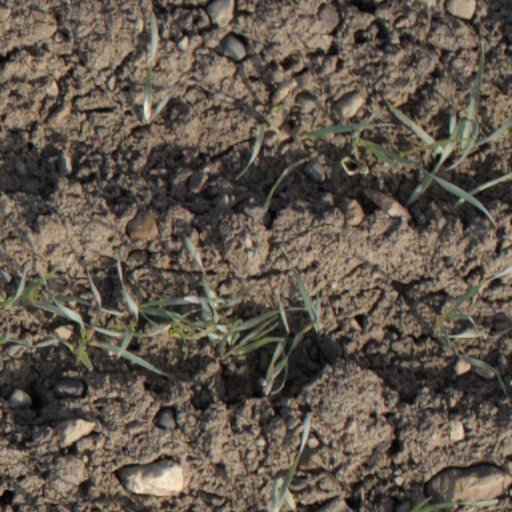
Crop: wheat